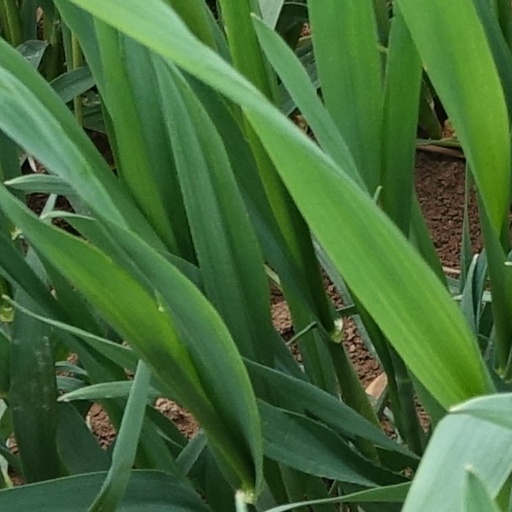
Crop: wheat